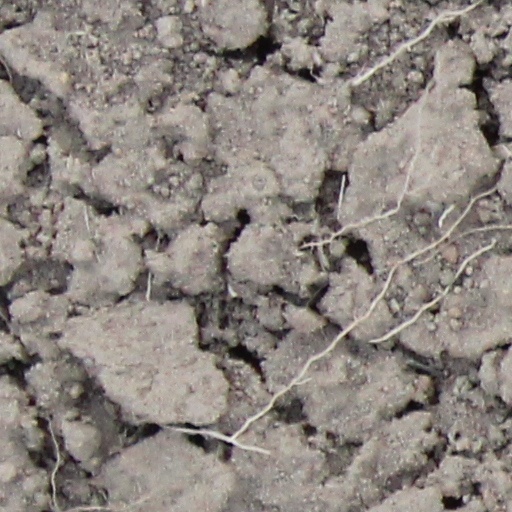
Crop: wheat